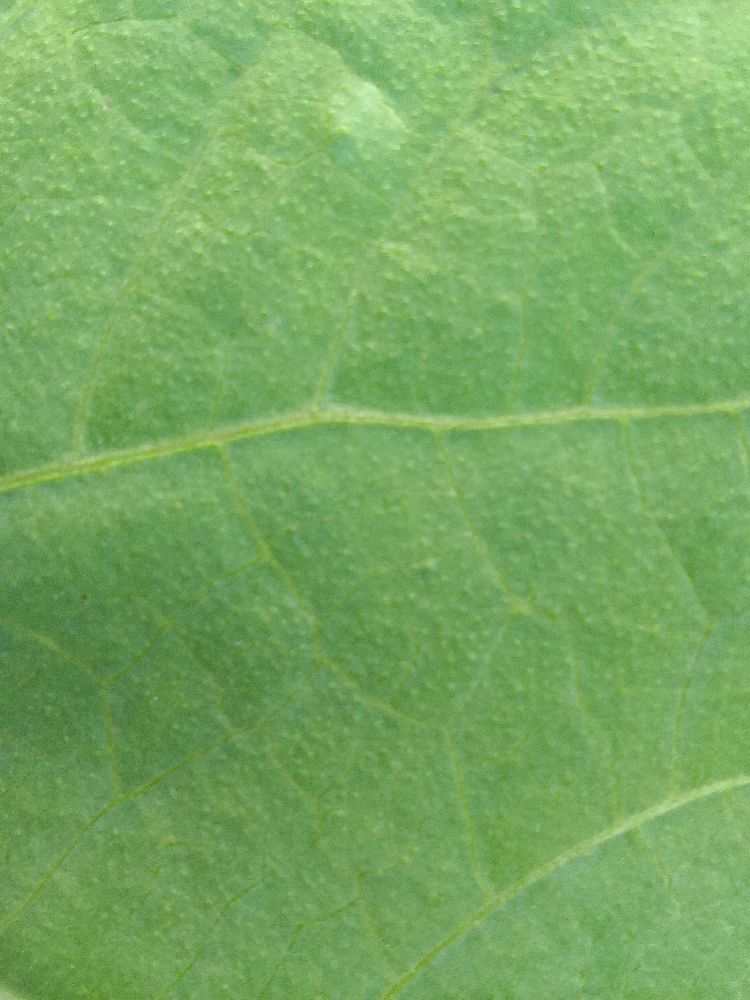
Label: healthy